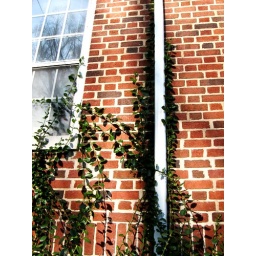
I love the contrast of the blue window against the red brick.